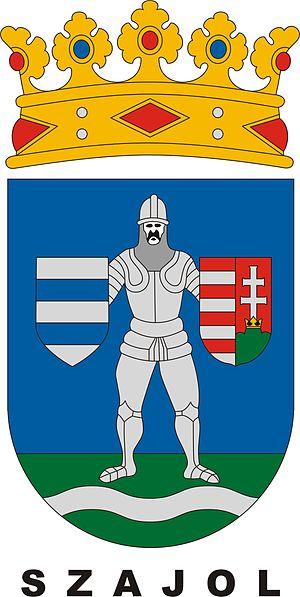
Szajol est un village et une commune du comitat de Jász-Nagykun-Szolnok en Hongrie.